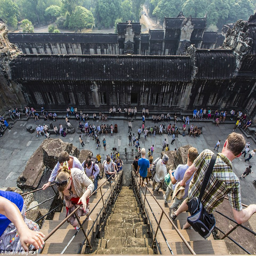
long way down : tourists climb the steep stairway